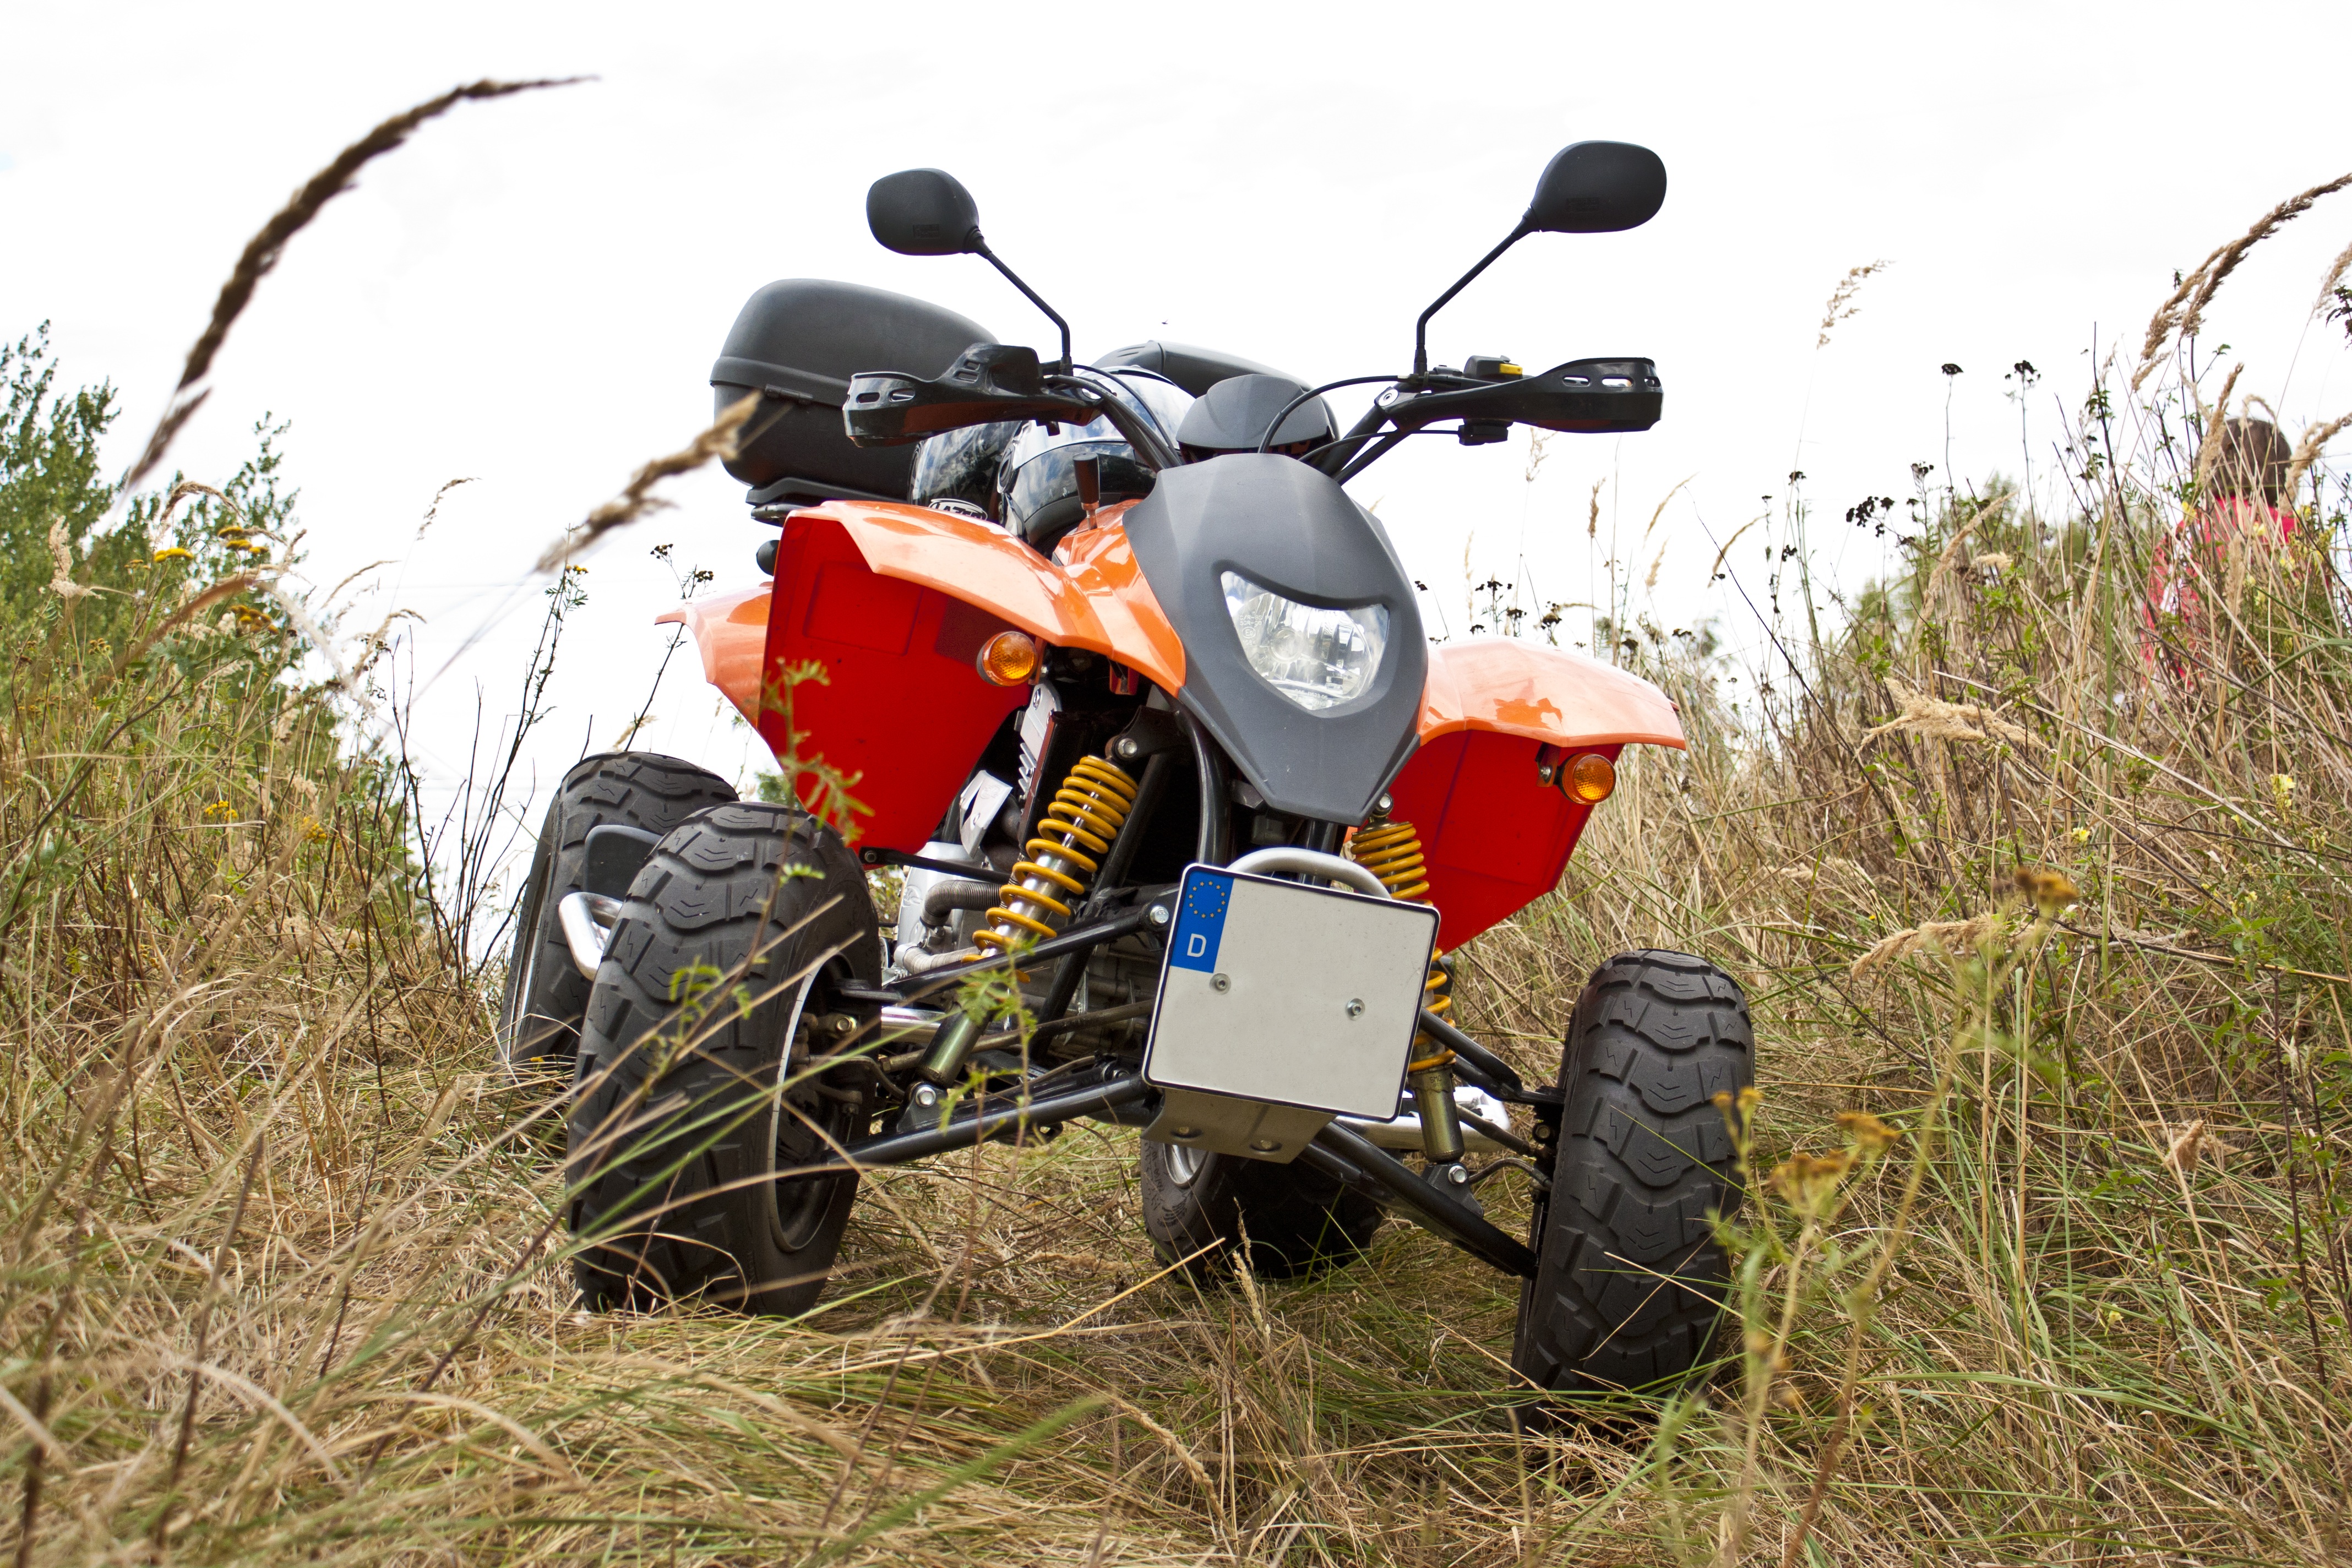
landscape, car, vehicle, motorcycle, motocross, cross, dry grass, outdoors, race, racing, quad, motorsport, enduro, motocross ride, motorcycle sport, motorcycling, all terrain vehicle, land vehicle, automobile make, off roading